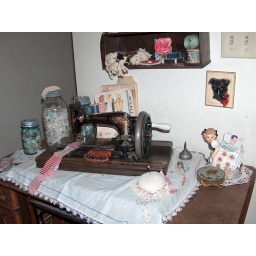
Beautiful old roses all over this crank machine found at a garage sale!